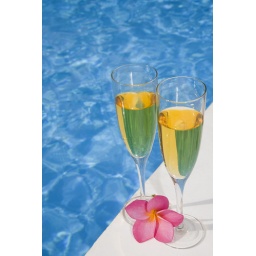
Two glasses of champagne by a blue swimming pool with a pink frangipani flower